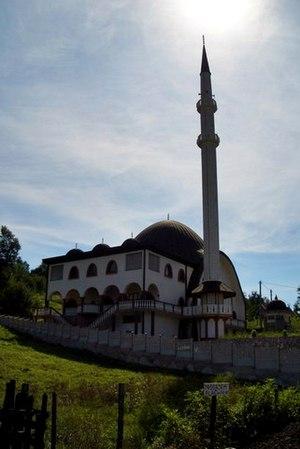
Đurđevik est une localité de Bosnie-Herzégovine. Elle est située dans la municipalité de Živinice, dans le canton de Tuzla et dans la Fédération de Bosnie-et-Herzégovine. Selon les premiers résultats du recensement bosnien de 2013, elle compte 3 319 habitants.